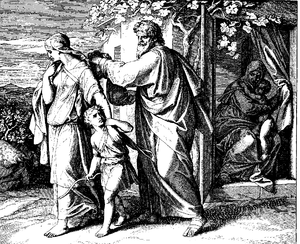
Gravure en bois pour «Die Bibel in Bildern», 1860. Português: Abraão despedindo-se de Agar e seu filho, por ter zombado de seu filho Isaque. Gn 21:14."